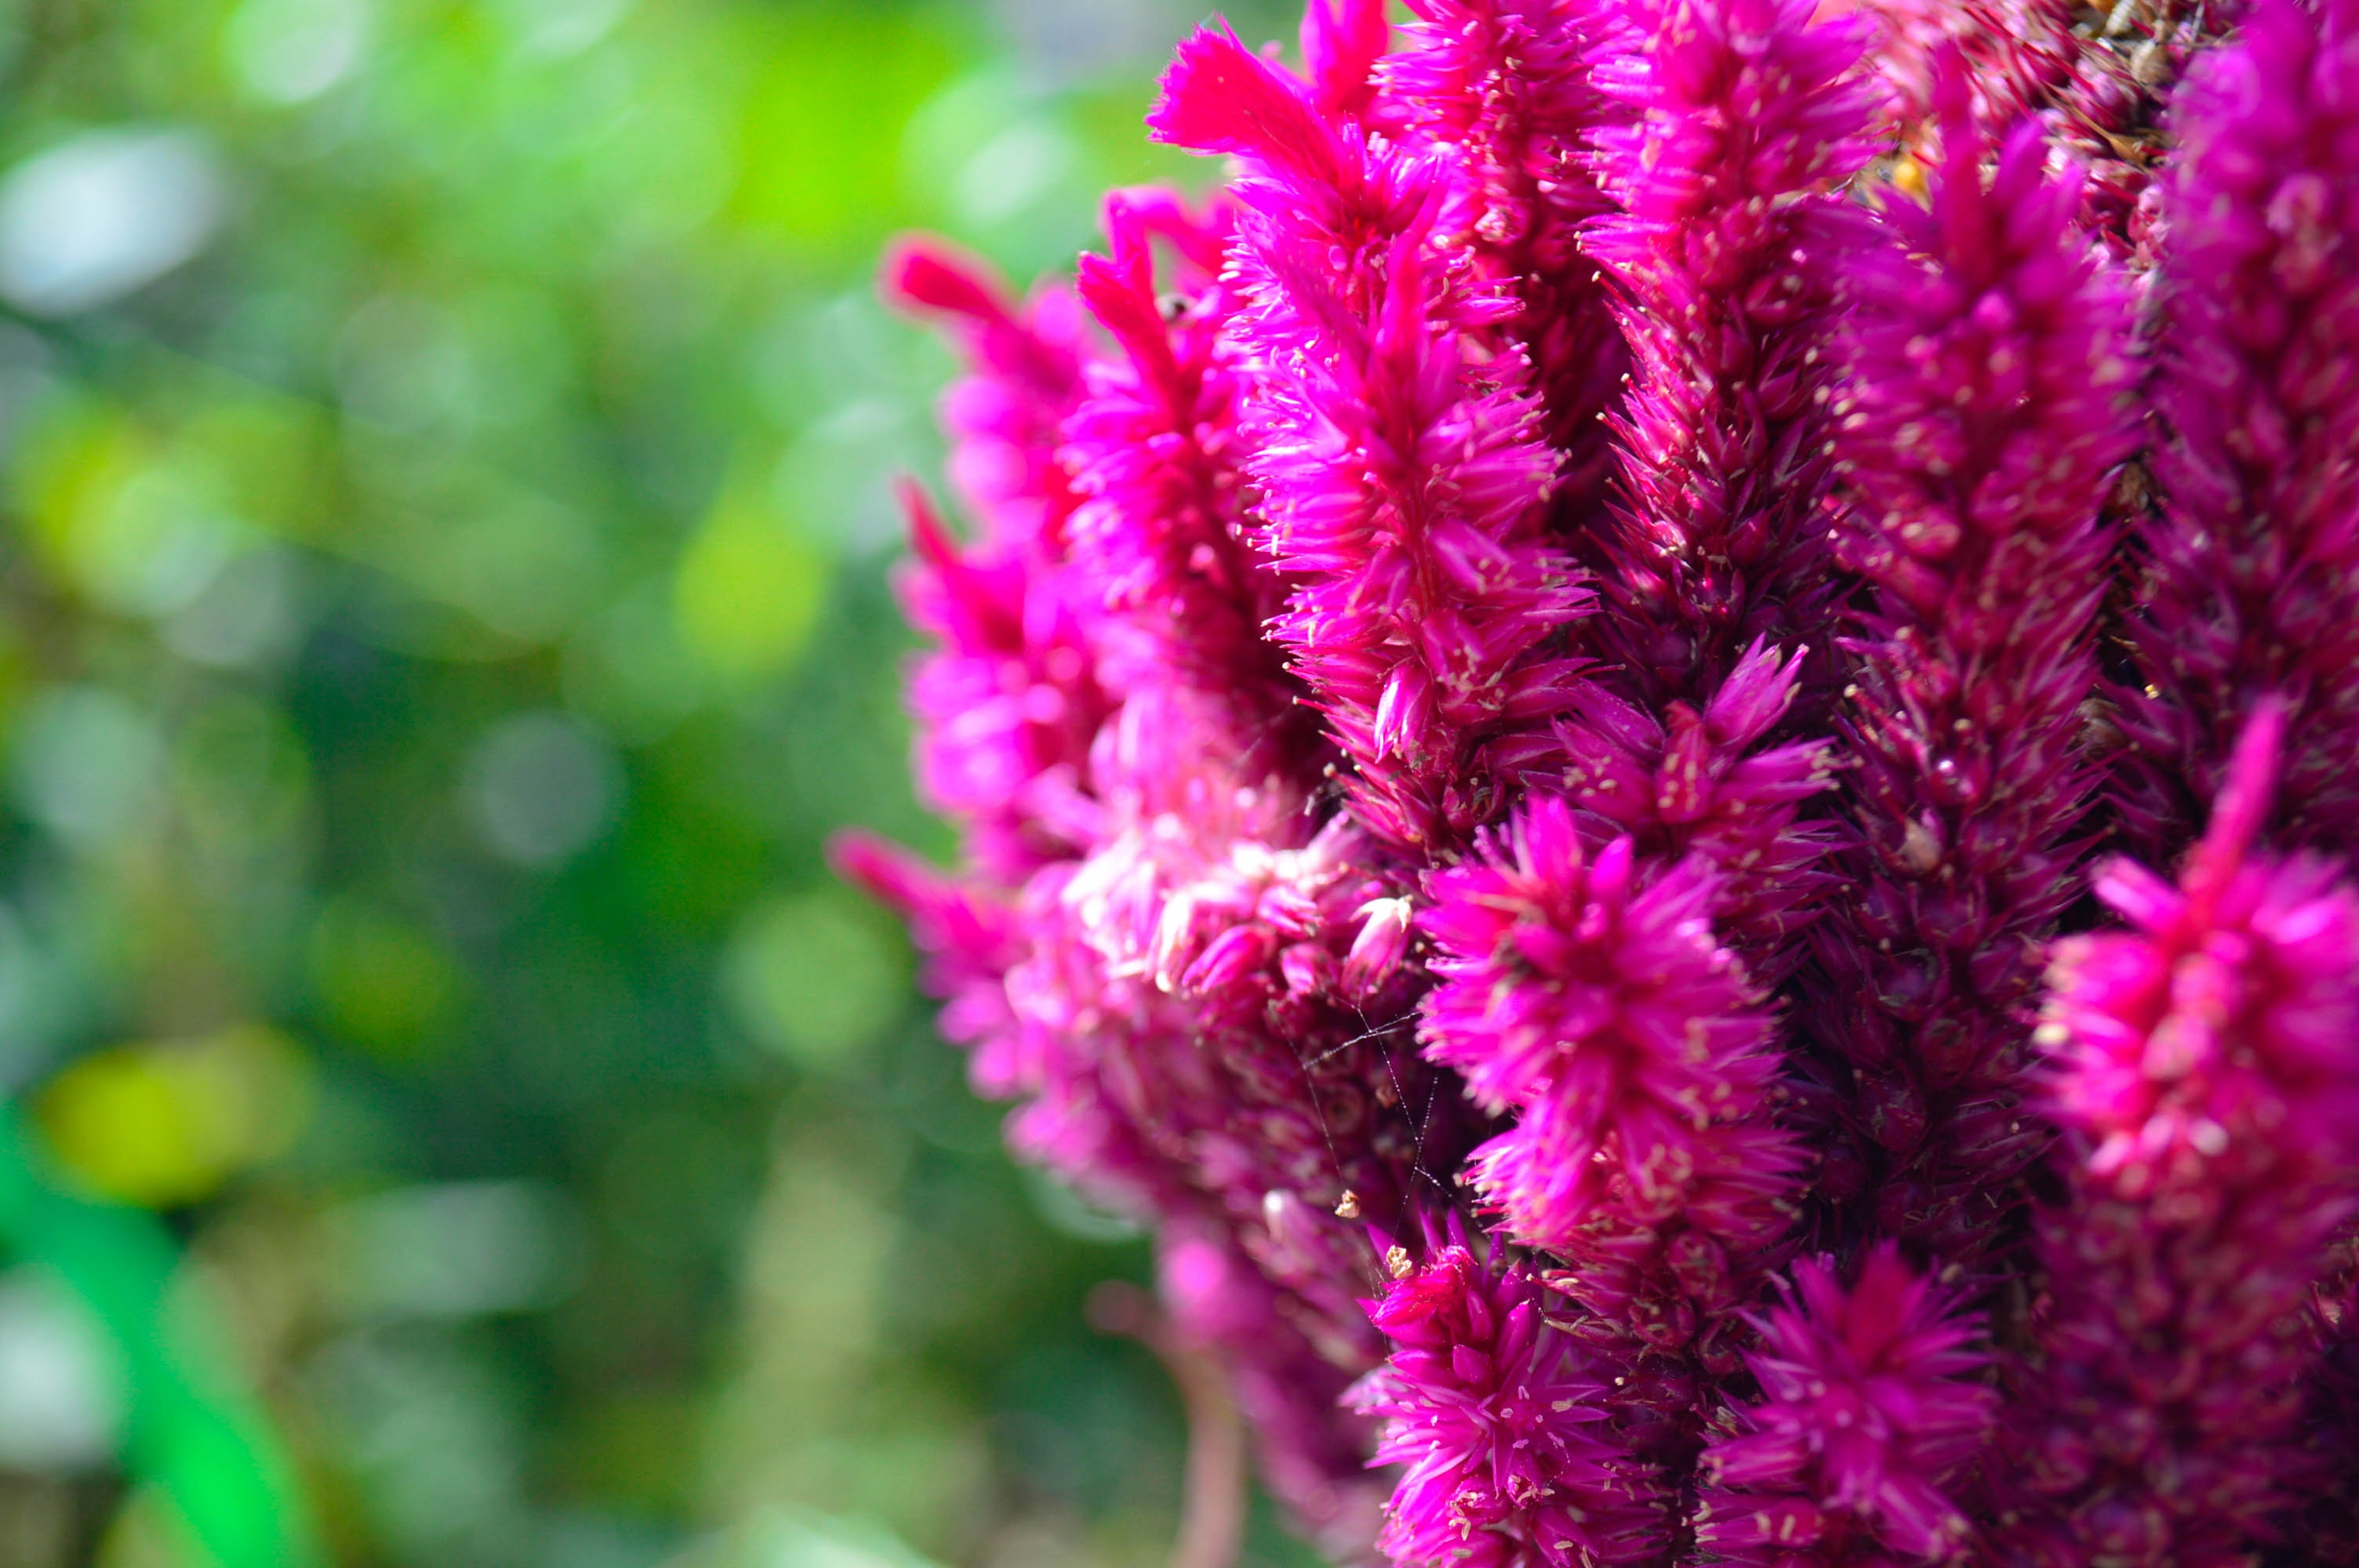
blossom, plant, flower, autumn, botany, powder, flora, wildflower, flowers, shrub, flowering, cristata, flowering plant, annual plant, land plant